C21orf58

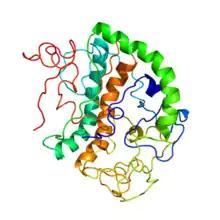
Tertiary structure of C21orf58 predicted by Phyre2

Secondary structure of C21orf58 is predicted to consist primarily of random coil domains with four regions of alpha helices throughout the span of the protein. Secondary structure predictions of C21orf58 orthologs revealed similar results; random coil and four regions of alpha helices with the addition of beta-sheets throughout.